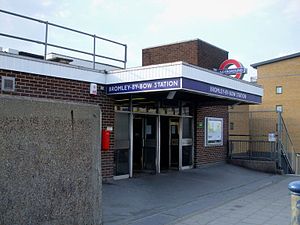
District line / Stationer / Åbne stationer
District line er en London Underground-bane, der krydser Storlondon fra øst til vest. Fra Upminster, den østlige endestation, forløber banen gennem det centrale London til Earl's Court, før den deler sig i tre vestlige afgreninger, til Ealing Broadway, Wimbledon og Richmond. Der er en kort gren, der går fra Earl's Court til Kensington. En gren forløber også fra Earl's Court mod nord til Edgware Road via Paddington. Banen er farvet grøn på netværkskortet, og den betjener 60 stationer på 64 km, og med broer over Themsen på Wimbledon- og Richmond-grenene, er det den eneste London Underground-bane, der krydser floden på denne måde. Sporet og stationer mellem Barking og Aldgate East deles med Hammersmith & City line, og mellem Tower Hill og Gloucester Road, samt Edgware Road-grenen deles med Circle line. Nogle af stationerne deles med Piccadilly line. Modsat Londons dybtliggende tube-baner er jernbanetunnellerne beliggende lige under overfladen og er af en størrelse svarende til de britiske fjernbaner.